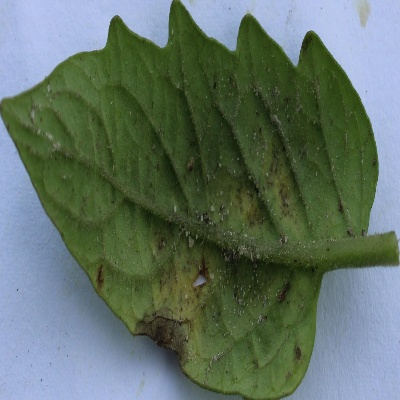
Crop: Tomato
Condition: septoria leaf spot